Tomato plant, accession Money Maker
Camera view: vertical (180 deg); turntable rotation: 120 degrees
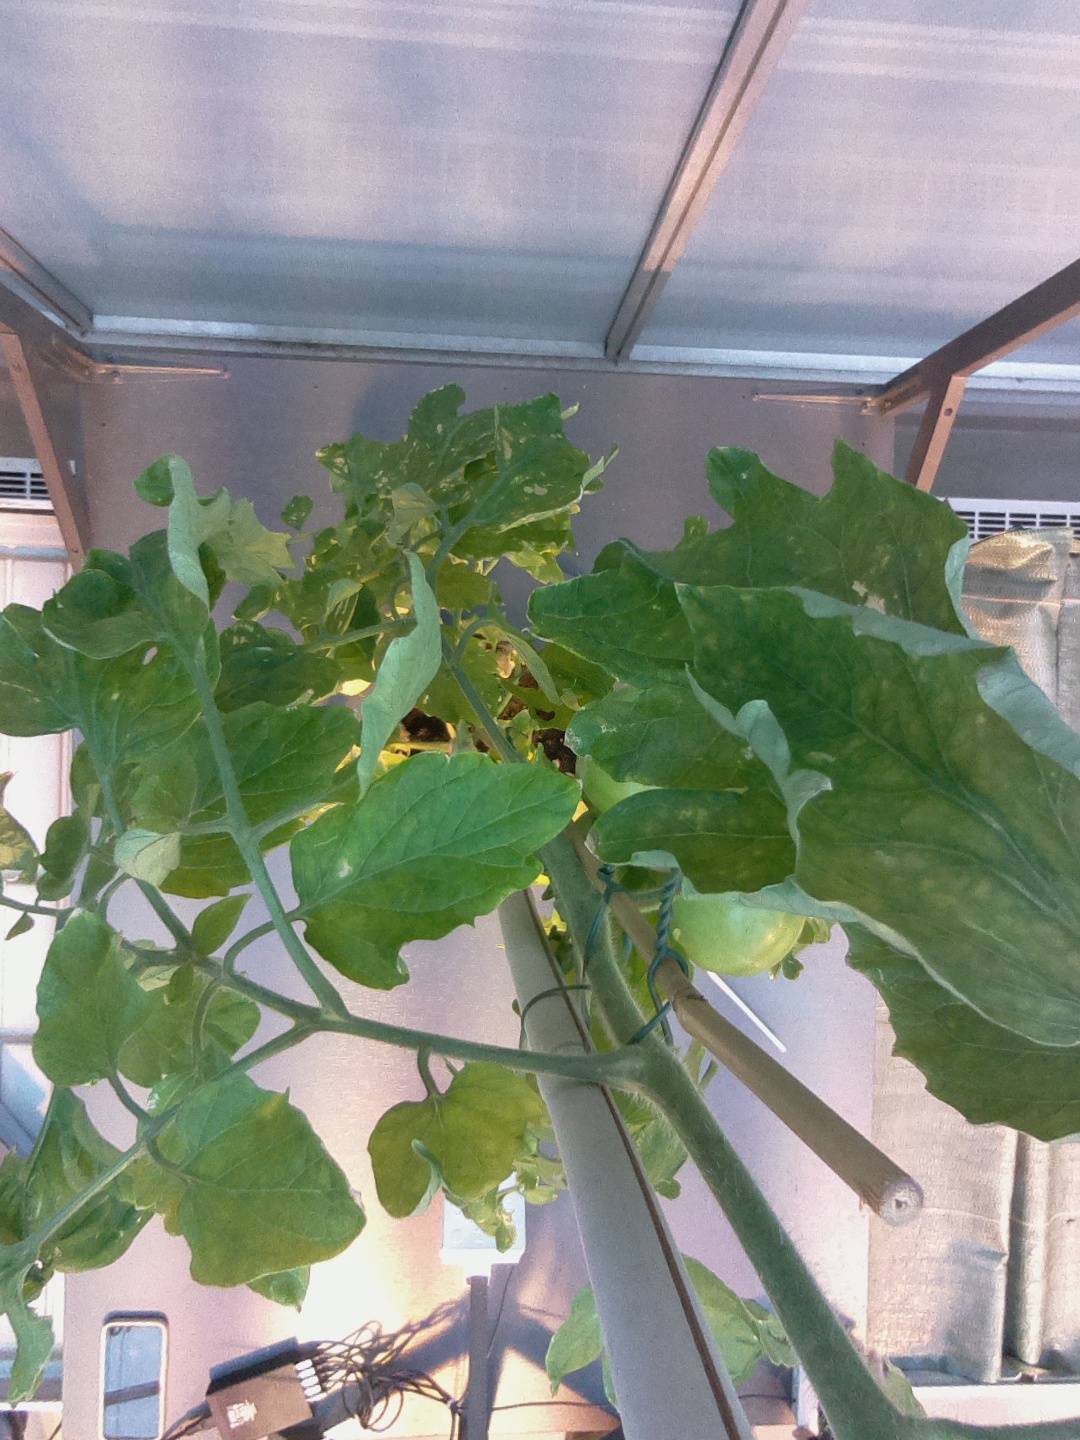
BBCH growth stage 77: 70%-80% of final fruit size